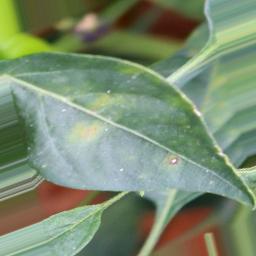
Label: cercospora